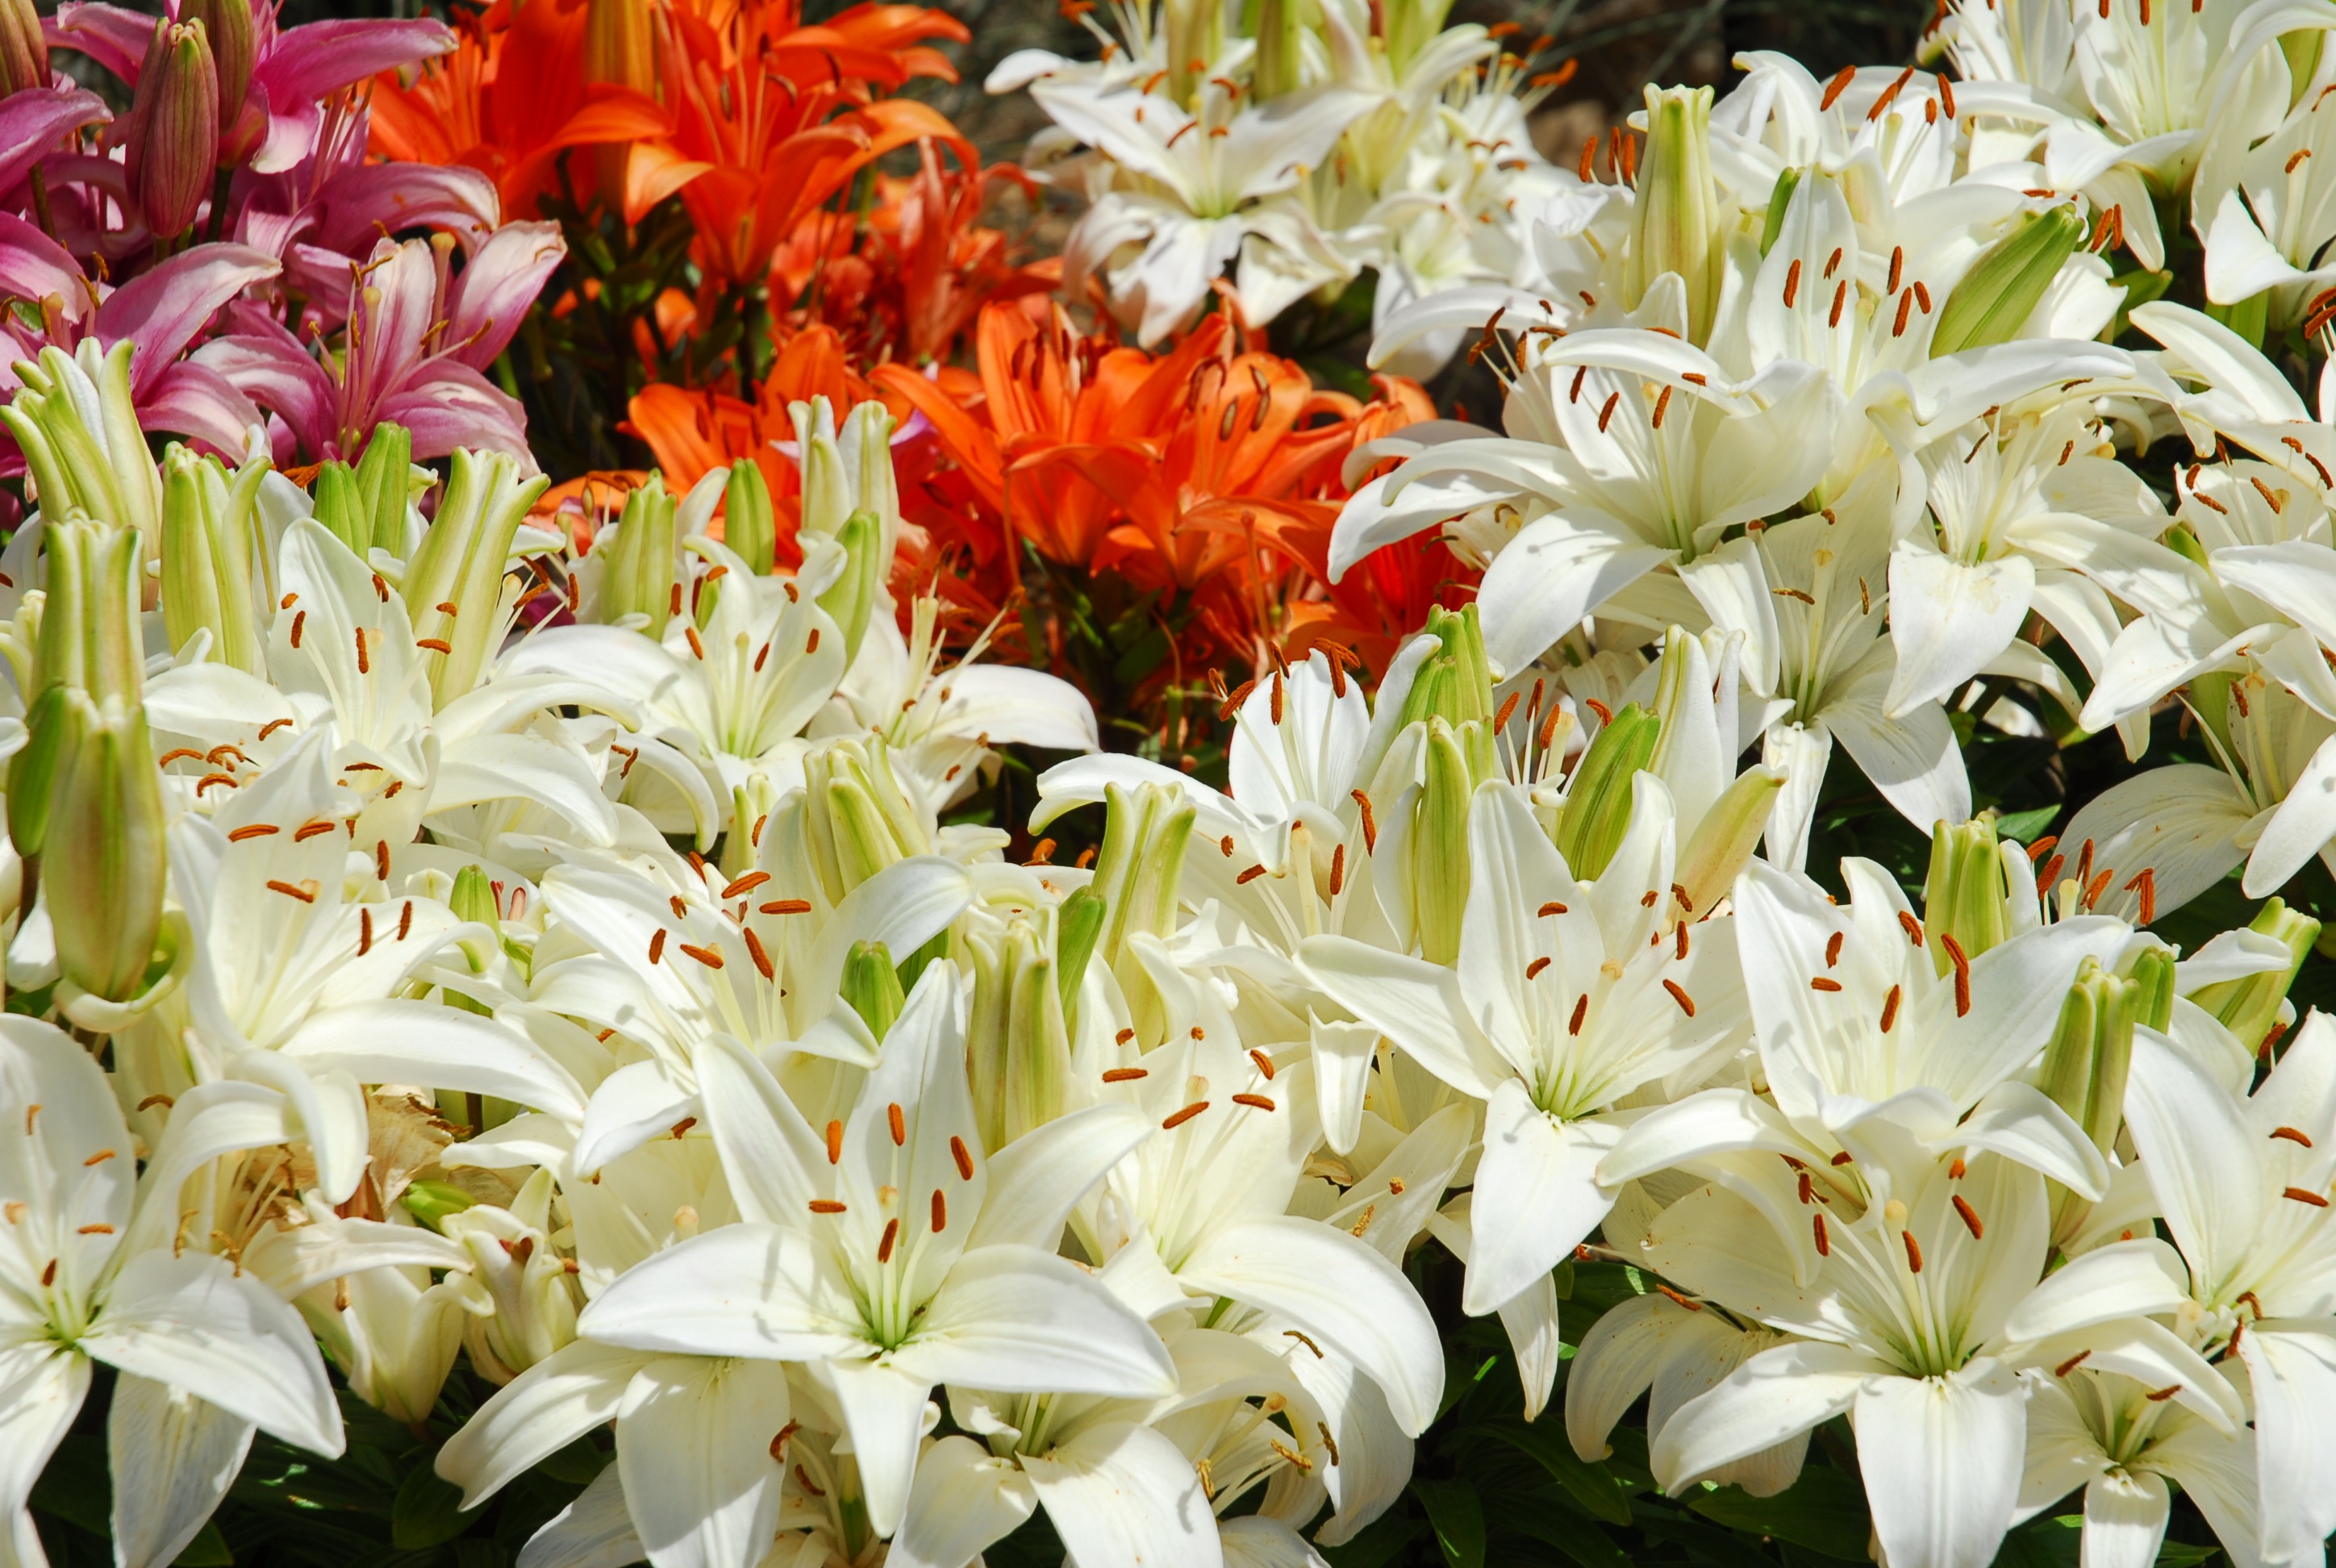
nature, blossom, plant, white, flower, bloom, summer, orange, botany, garden, pink, close, flora, flowers, iris, shrub, lilies, lily, floristry, flowering plant, flower stamp, land plant, fawn lily